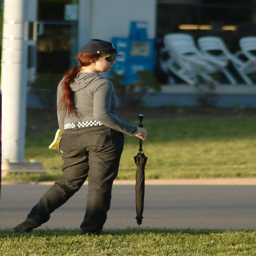
A woman holding an umbrella in her hand.
A woman standing by a street with an umbrella in her hand.
Woman dressed in black holding up a black umbrella.
A woman with long hair stands on the grass holding an umbrella.
The woman is standing on the side of the street carrying a umbrella.